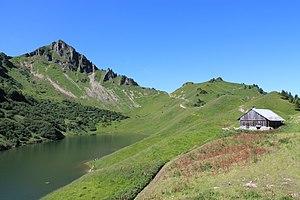
Lac de Lessy, avec en arrière-plan l'Aiguille Verte du Chinaillon
Le lac de Lessy est un lac d'alpage situé en Haute-Savoie, sur la commune du Petit-Bornand-les-Glières, dans le massif des Aravis.